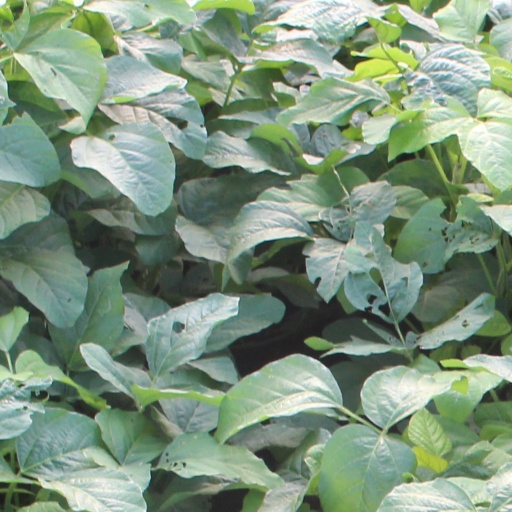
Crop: soybean